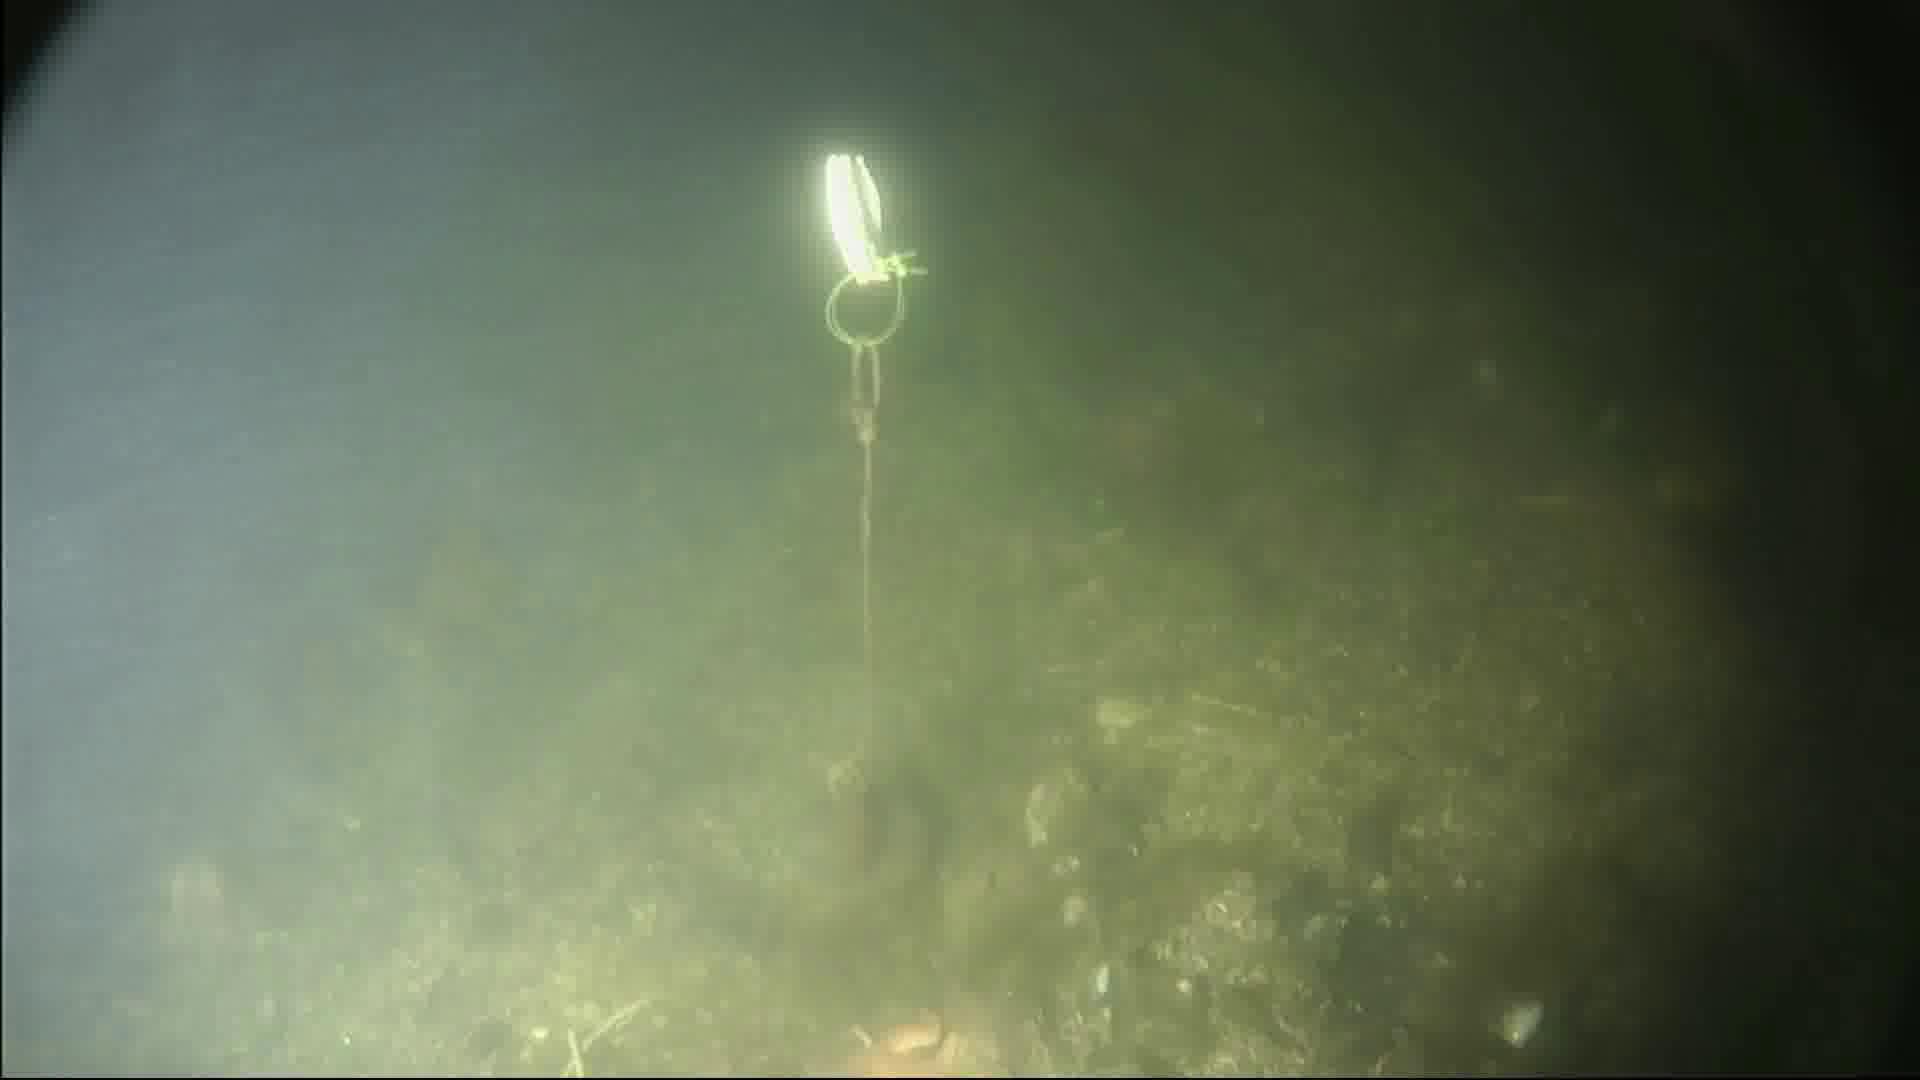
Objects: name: starfish